Ōbukuro Station

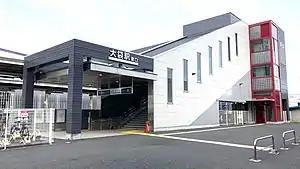
The east entrance to the station in January 2022

The station is served by the Tōbu Skytree Line (Tōbu Isesaki Line), and is 28.5 kilometers from the terminus of the line at Asakusa Station.